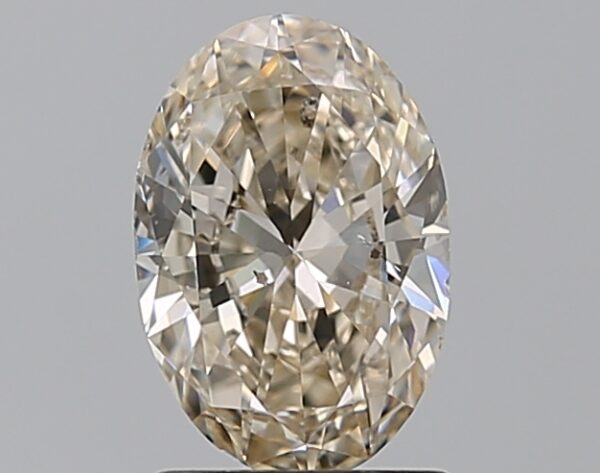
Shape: oval
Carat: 1.2
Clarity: SI2
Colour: M
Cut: VG
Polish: EX
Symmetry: VG
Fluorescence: F
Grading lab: GIA
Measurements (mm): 8.62 x 5.83 x 3.43